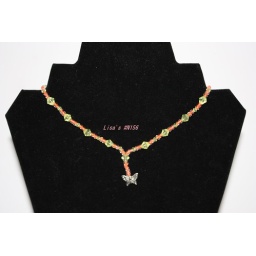
Length: 20 in Alloy butterfly pendant single strand seed bead necklace. Colours: Acrylic green bicones with orange seed beads